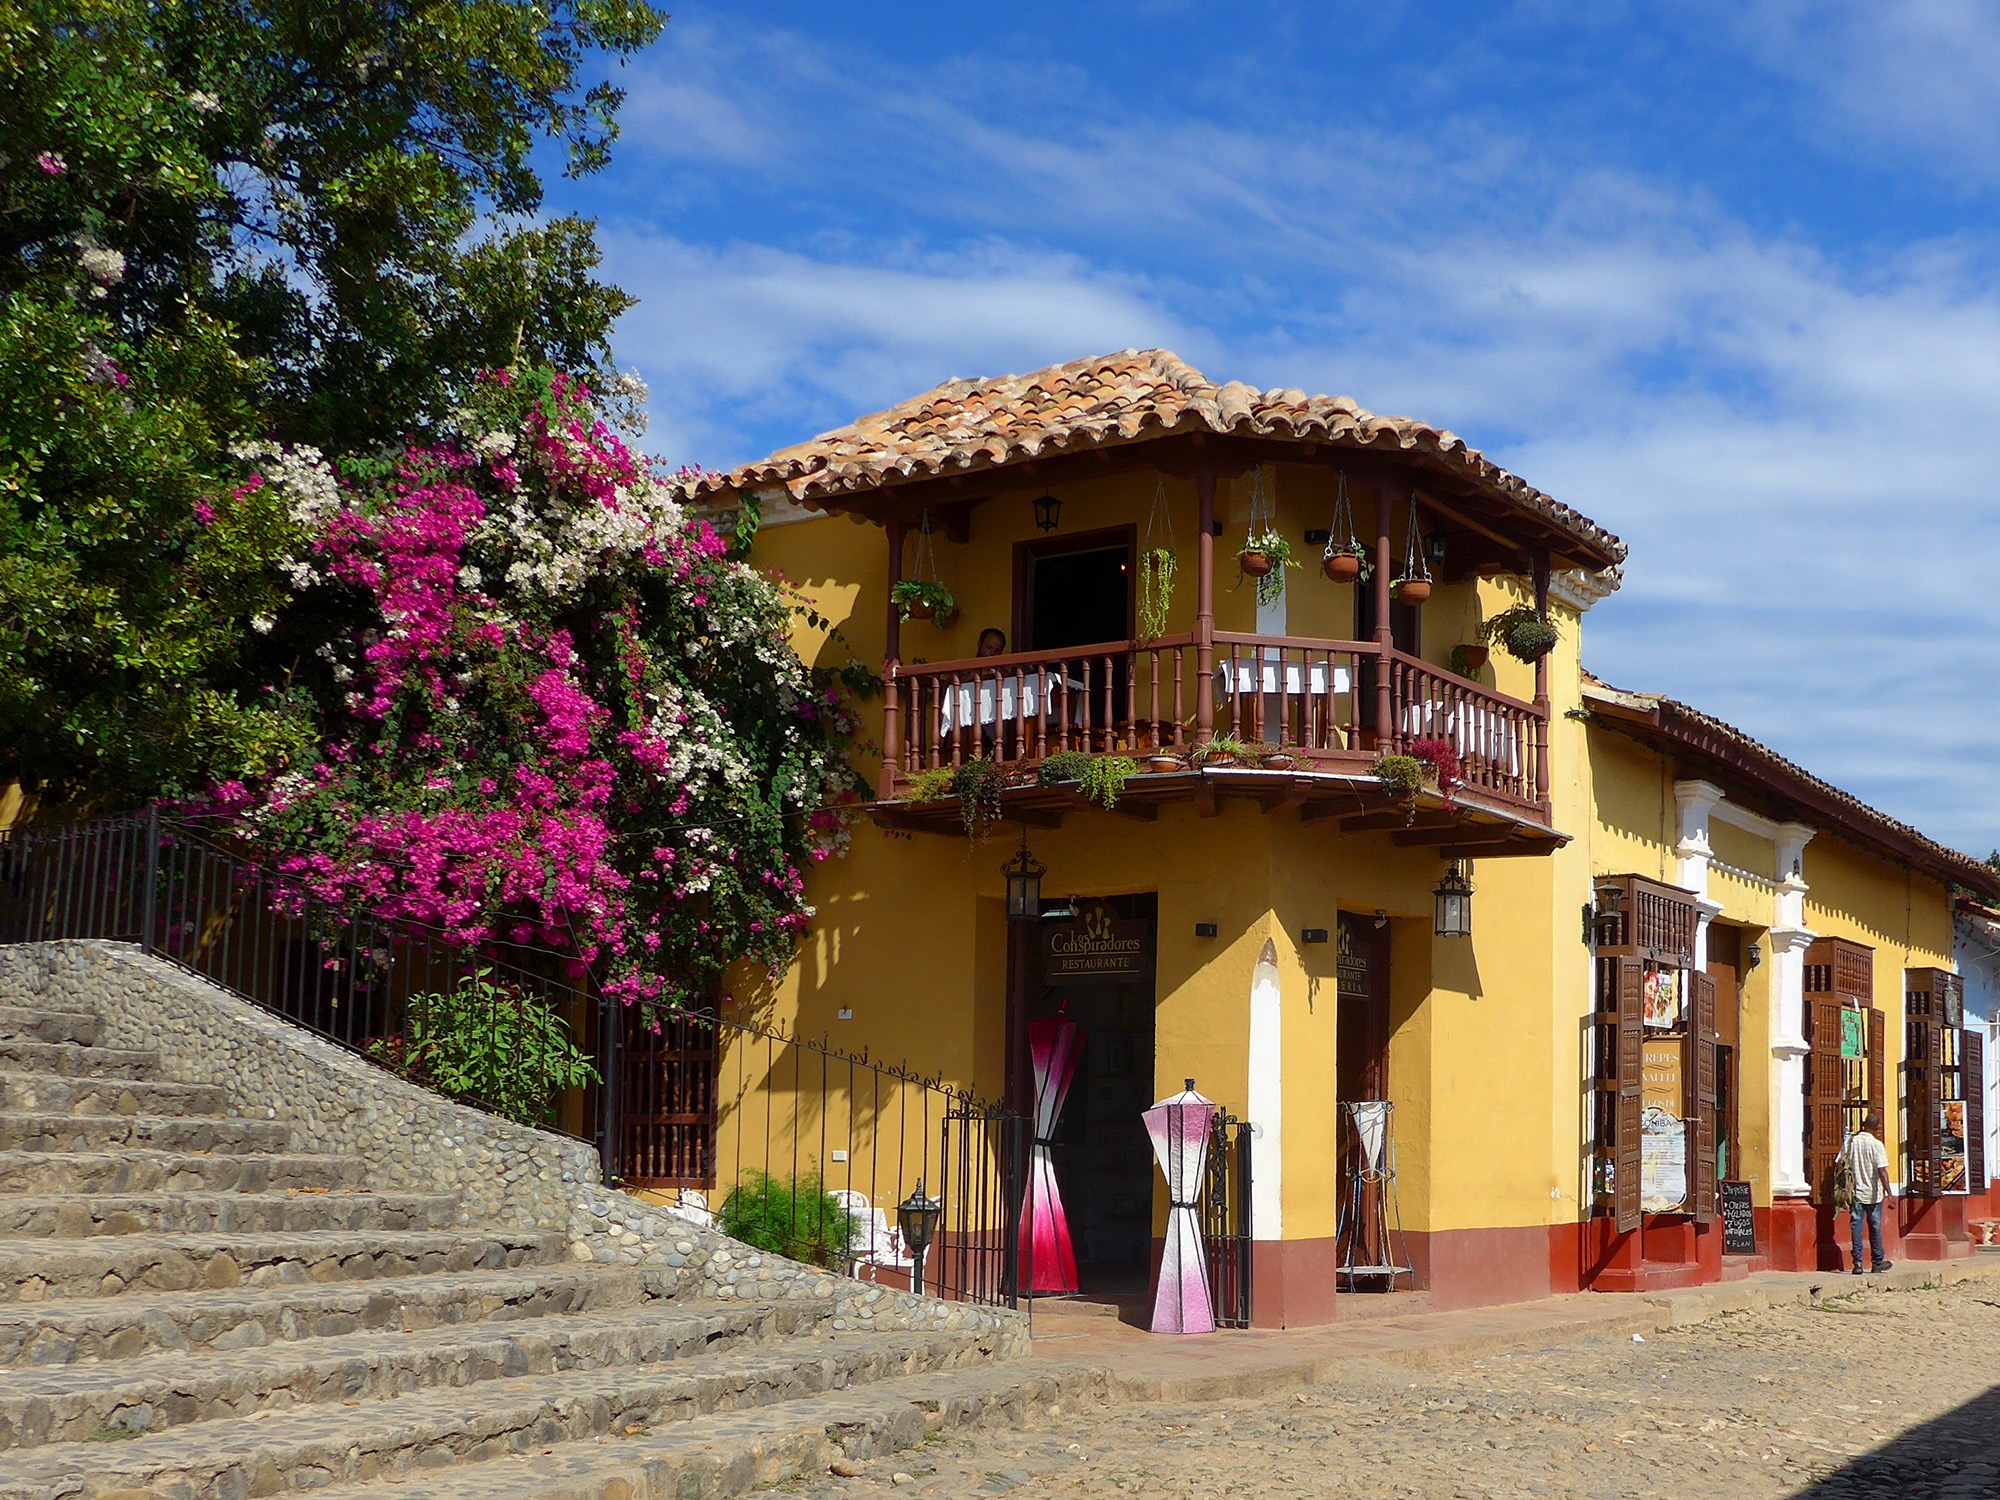
architecture, wood, villa, house, town, building, palace, city, home, vacation, village, balcony, color, human, facade, property, colorful, tourism, cuba, resort, estate, caribbean, tropics, trinidad, hacienda, real estate, colonial style